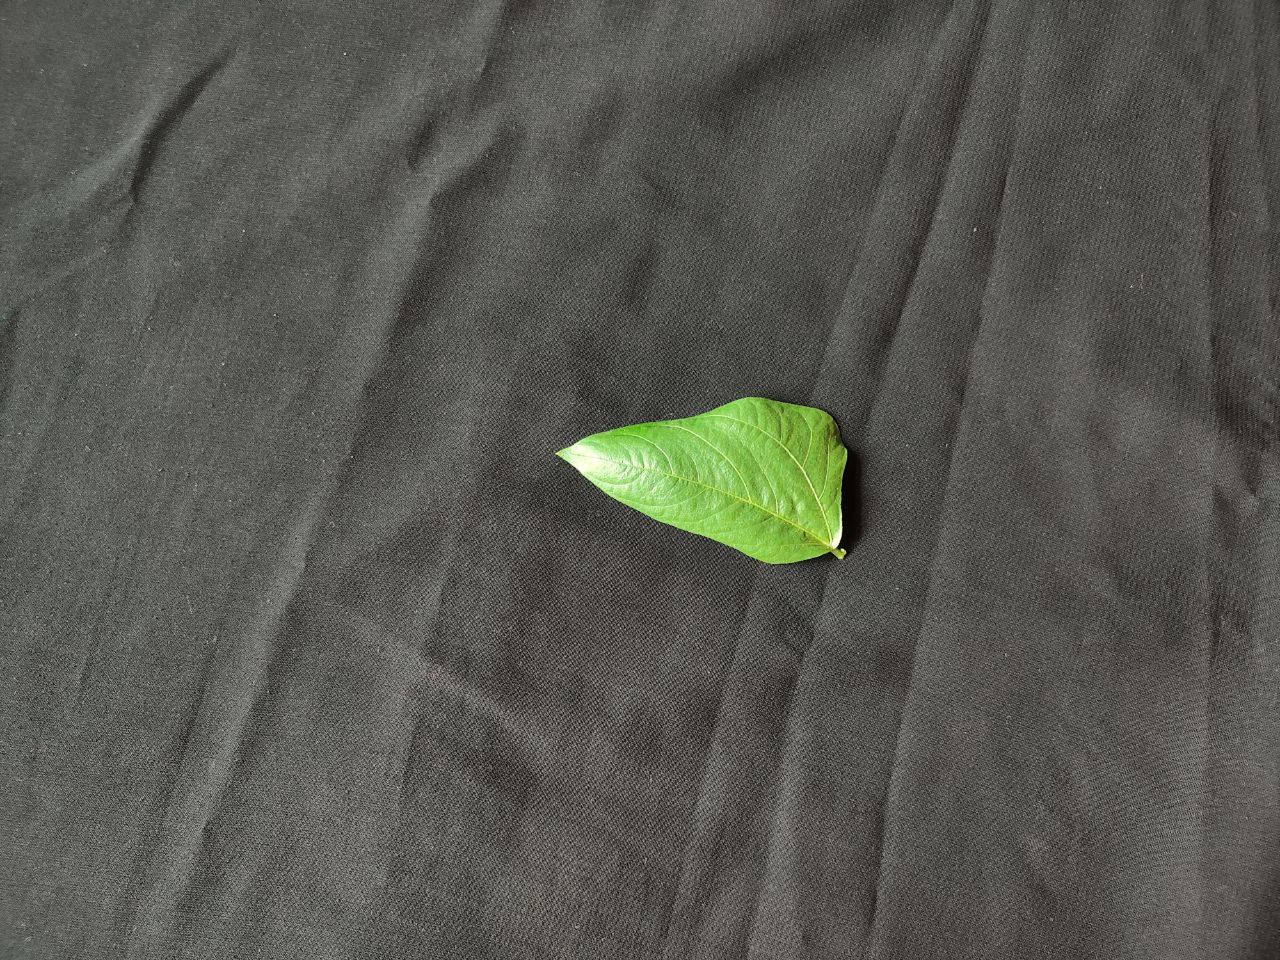
Crop: cowpea
Leaf condition: Fresh Leaf